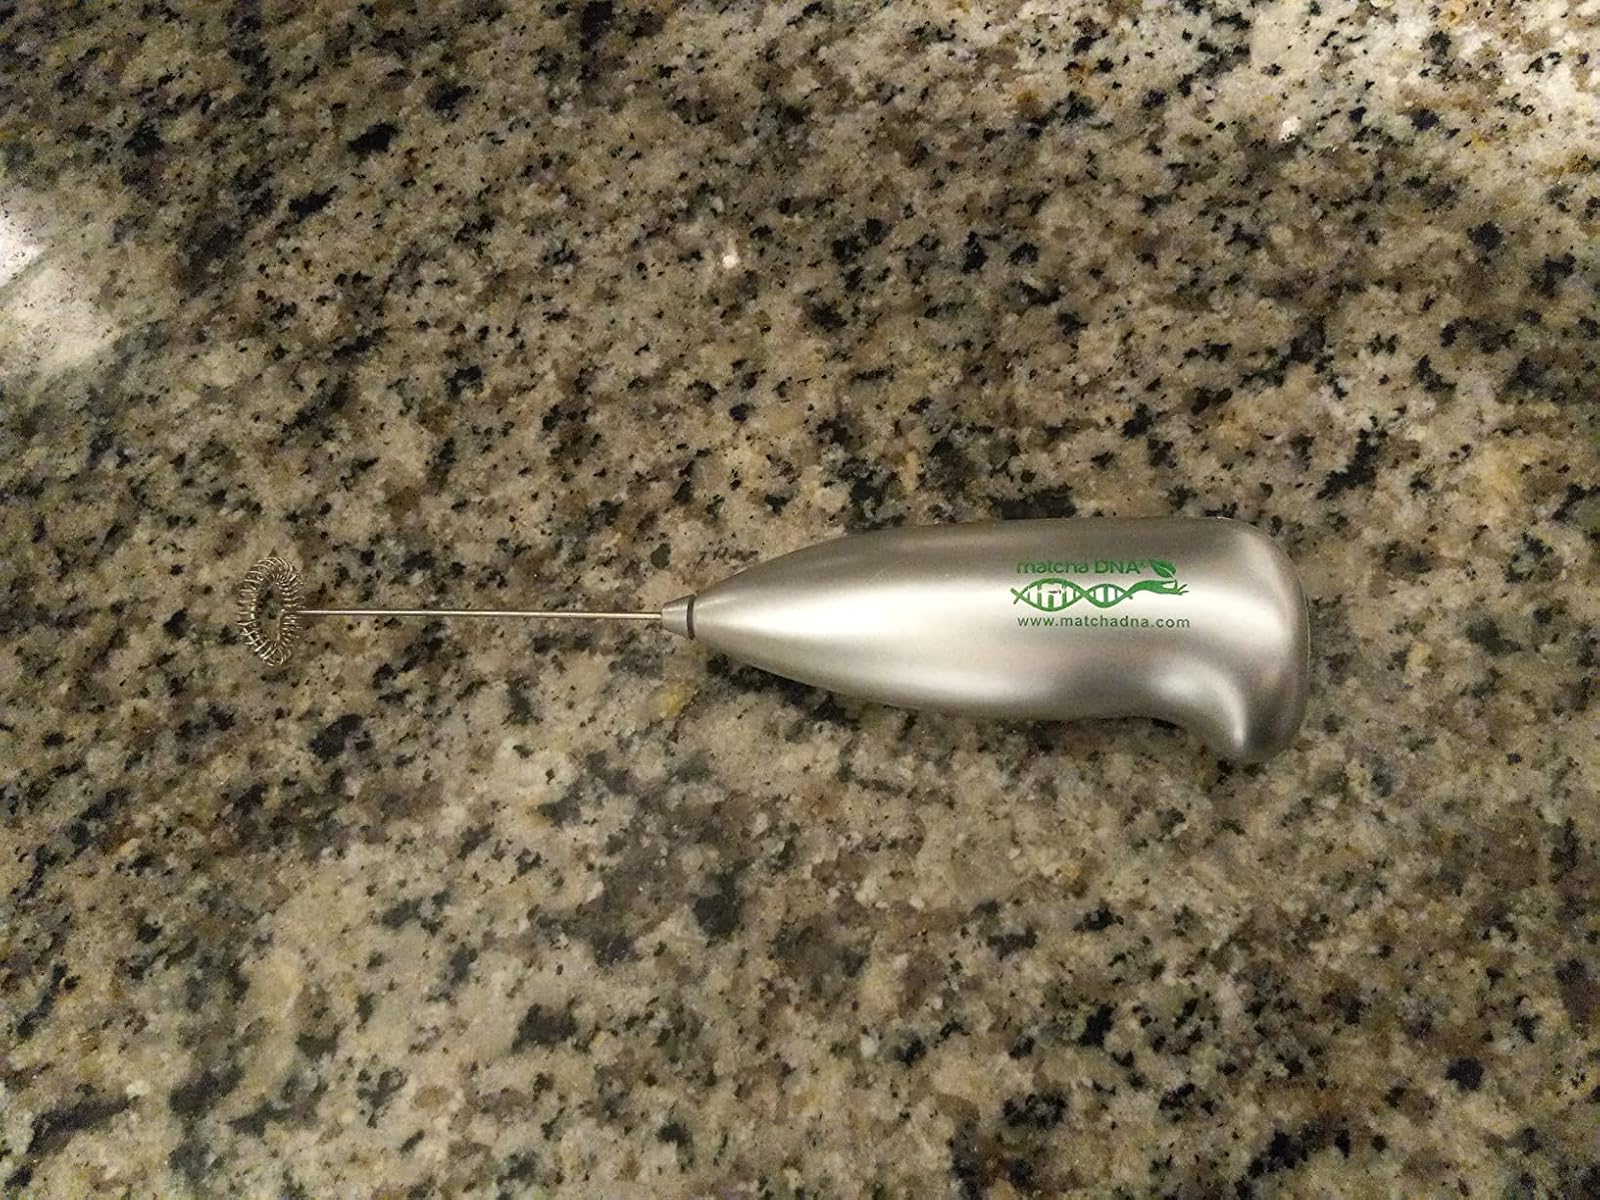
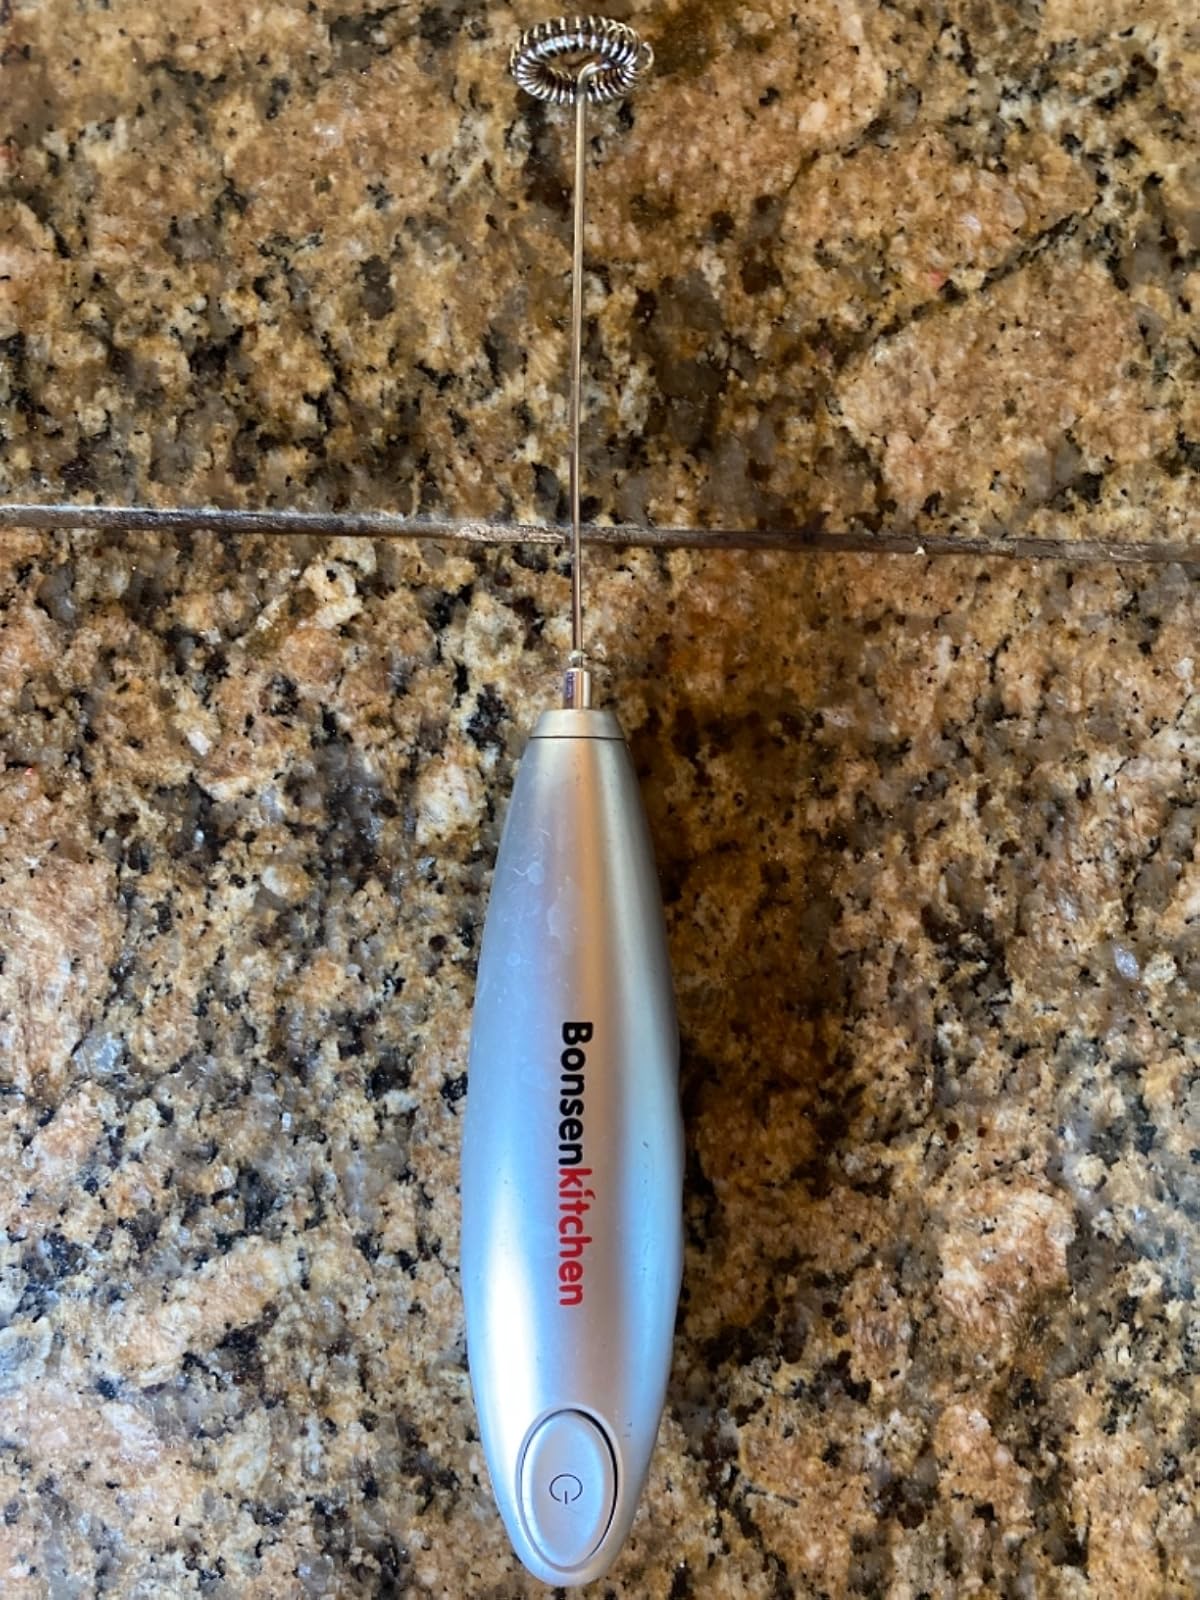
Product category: items_mixer
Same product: no